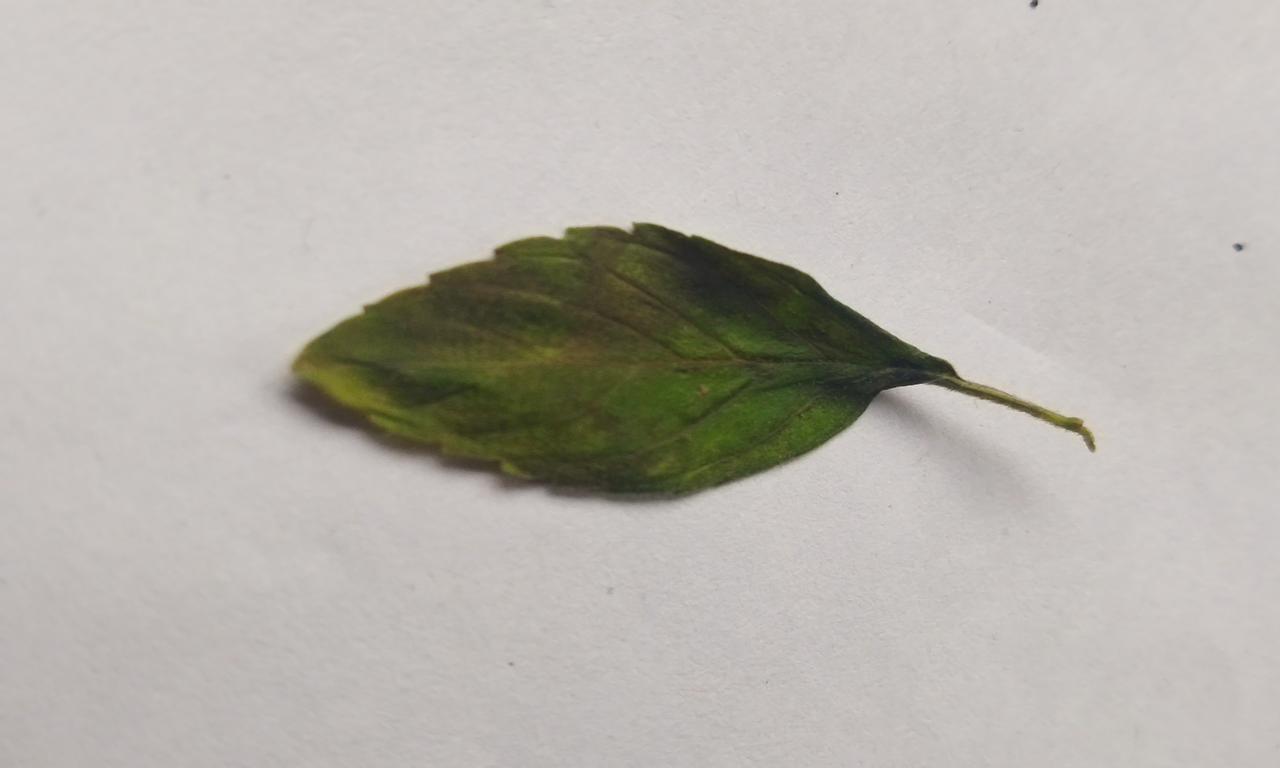
Label: Spoiled